2010 Tonight Show conflict

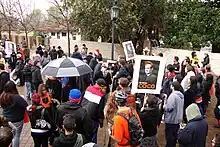
Supporters of Conan O'Brien rally outside Universal Studios in Los Angeles

Jimmy Kimmel, host of the ABC late night show "Jimmy Kimmel Live!", donned a gray wig and fake chin to perform his entire January 12 show in character as Leno. With his bandleader Cleto Escobedo parodying Leno's bandleader Kevin Eubanks, Kimmel began his monologue with, "It's good to be here on ABC. Hey, Cleto, you know what ABC stands for? Always Bump Conan." He also referenced the "People of Earth" letter, noting how O'Brien declined to participate in the "destruction" of "The Tonight Show", commenting as Leno that, "Fortunately, though, I will! I'll burn it down if I have to!" Leno called Kimmel the next morning to discuss the bit, and at the end of the call, Leno suggested Kimmel come over and appear on his show. When his booking department called to confirm his appearance on a "10 at 10" segment (in which Leno asked ten questions to a guest appearing remotely via satellite), Kimmel agreed immediately. When he received the questions for his January 14 appearance—such as "What's your favorite snack junk food?"—he realized Leno intended to neutralize the scathing parody and paint the two as friends.